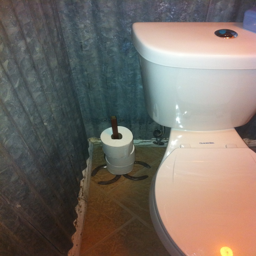
more horseshoes welded to a pipe to hold extra toilet paper .